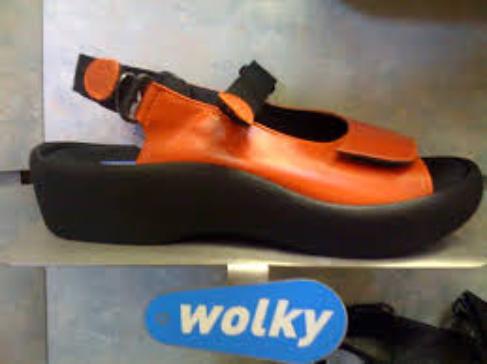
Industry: Clothes